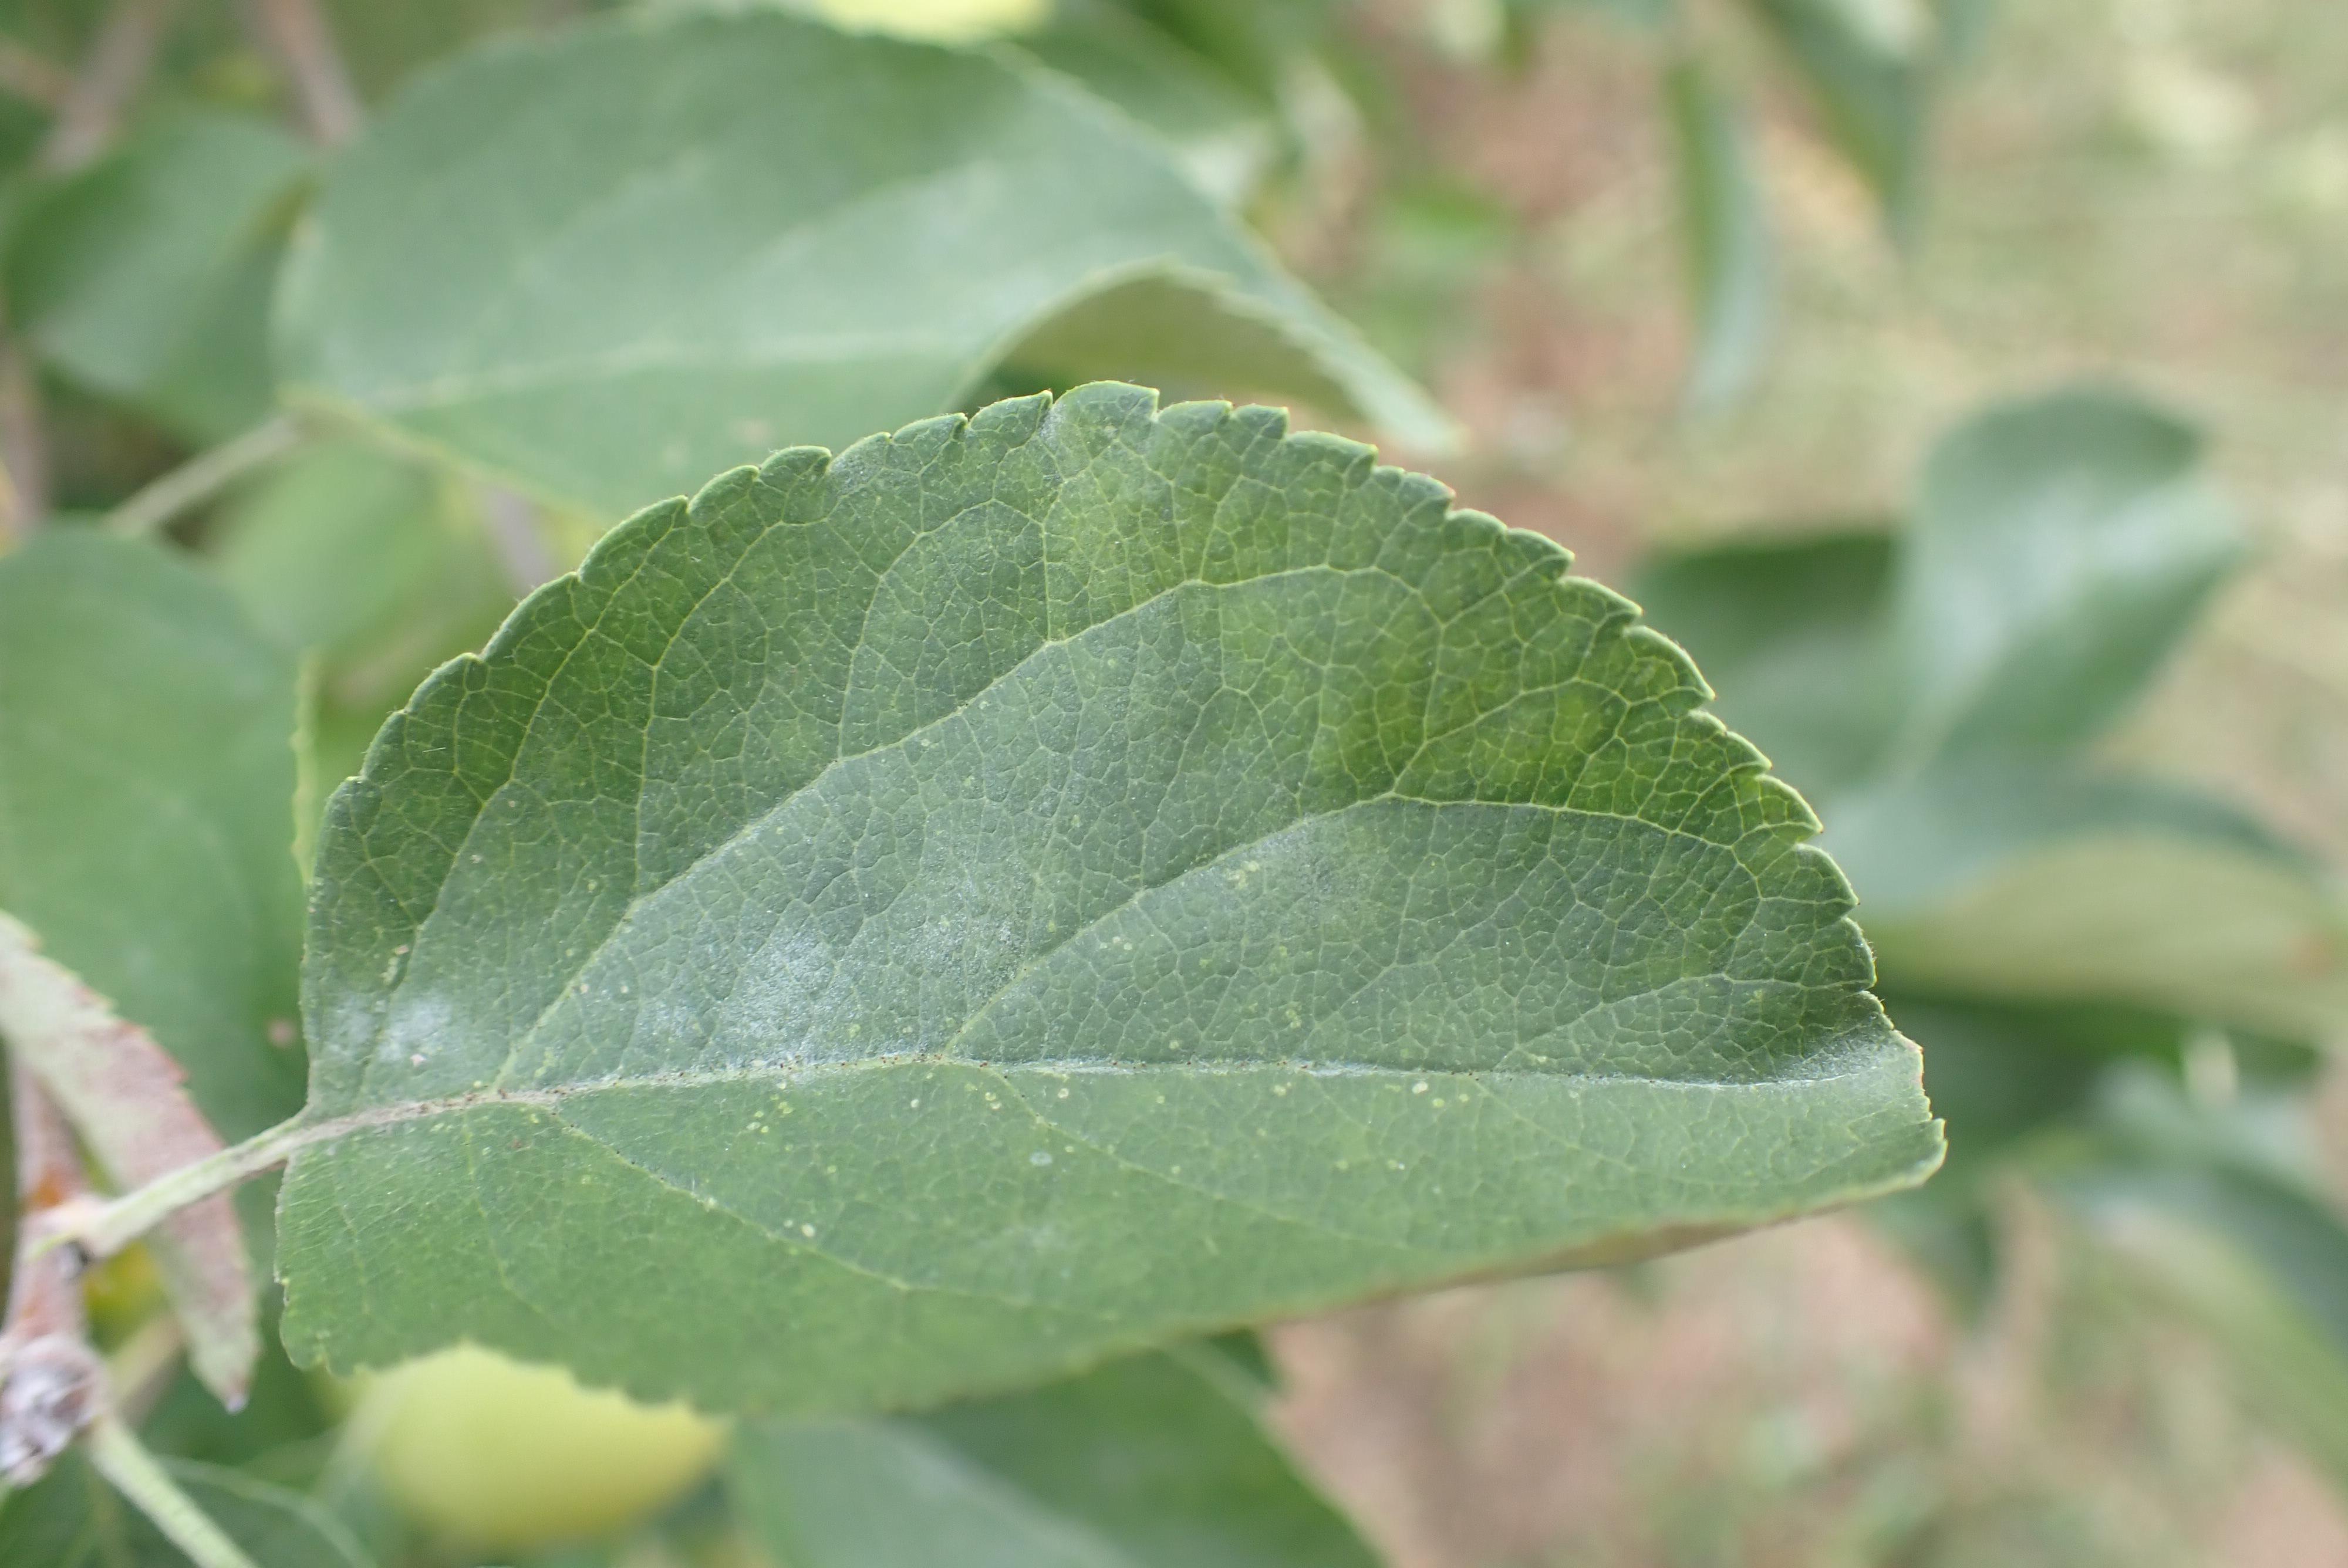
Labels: powdery_mildew